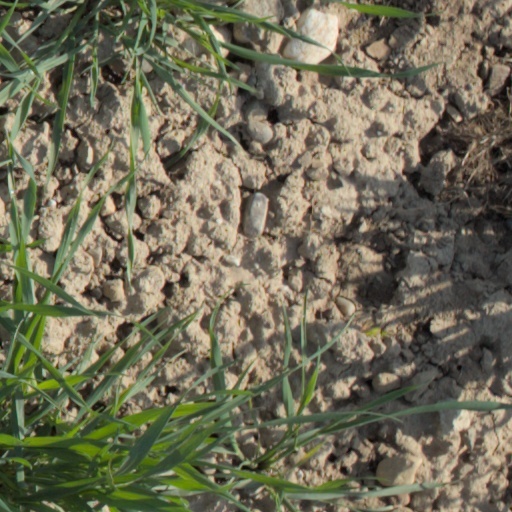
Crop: wheat